History of Sikhism

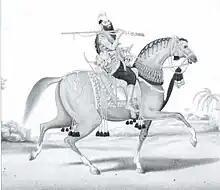
Sikh Misl Cavalryman

In 1739 Nader Shah of the Turkic Afsharid dynasty invaded and looted the treasury of the Indian subcontinent. Nader Shah killed more than 100,000 people in Delhi and carried off all of the gold and valuables. He added to his caravan hundreds of elephants and horses, along with thousands of young women and Indian artisans. When Kapur Singh learned of this, he decided to warn Nader Shah that if not the local rulers, then the Sikhs would protect the innocent women of Muslims and Hindus from being sold as slaves. While crossing The river Chenab, the Sikhs attacked the rear end of the caravan, freed many of the women, freed the artisans, and recovered part of the treasure.